KOGO (AM)

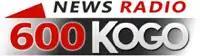
Former logo

As of November 2024, Weekdays begin with "San Diego's Morning News" with Ted Garcia and Veronica Carter. In middays, KOGO airs nationally syndicated shows from co-owned Premiere Networks: "The Clay Travis and Buck Sexton Show" and "The Sean Hannity Show". Late afternoon and evening drive time features local shows from Mike Slater, Lou Penrose, Leland Conway and Mark Larson. In late nights and early mornings, KOGO carries "Coast to Coast AM with George Noory" and "This Morning, America's First News with Gordon Deal".